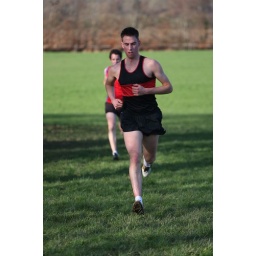
Mark Shalloe leading from Alex Flynn in the closing stages of the senior boys schools cross country.